Parnall

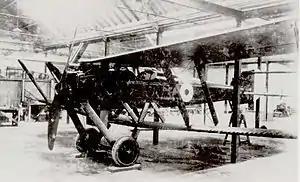
Parnall Scout fighter prototype nearing completion

The Parnall Scout was a prototype single-seat anti-airship wooden biplane fighter aircraft developed in the 1910s. It was too heavy and slow and never went into production.